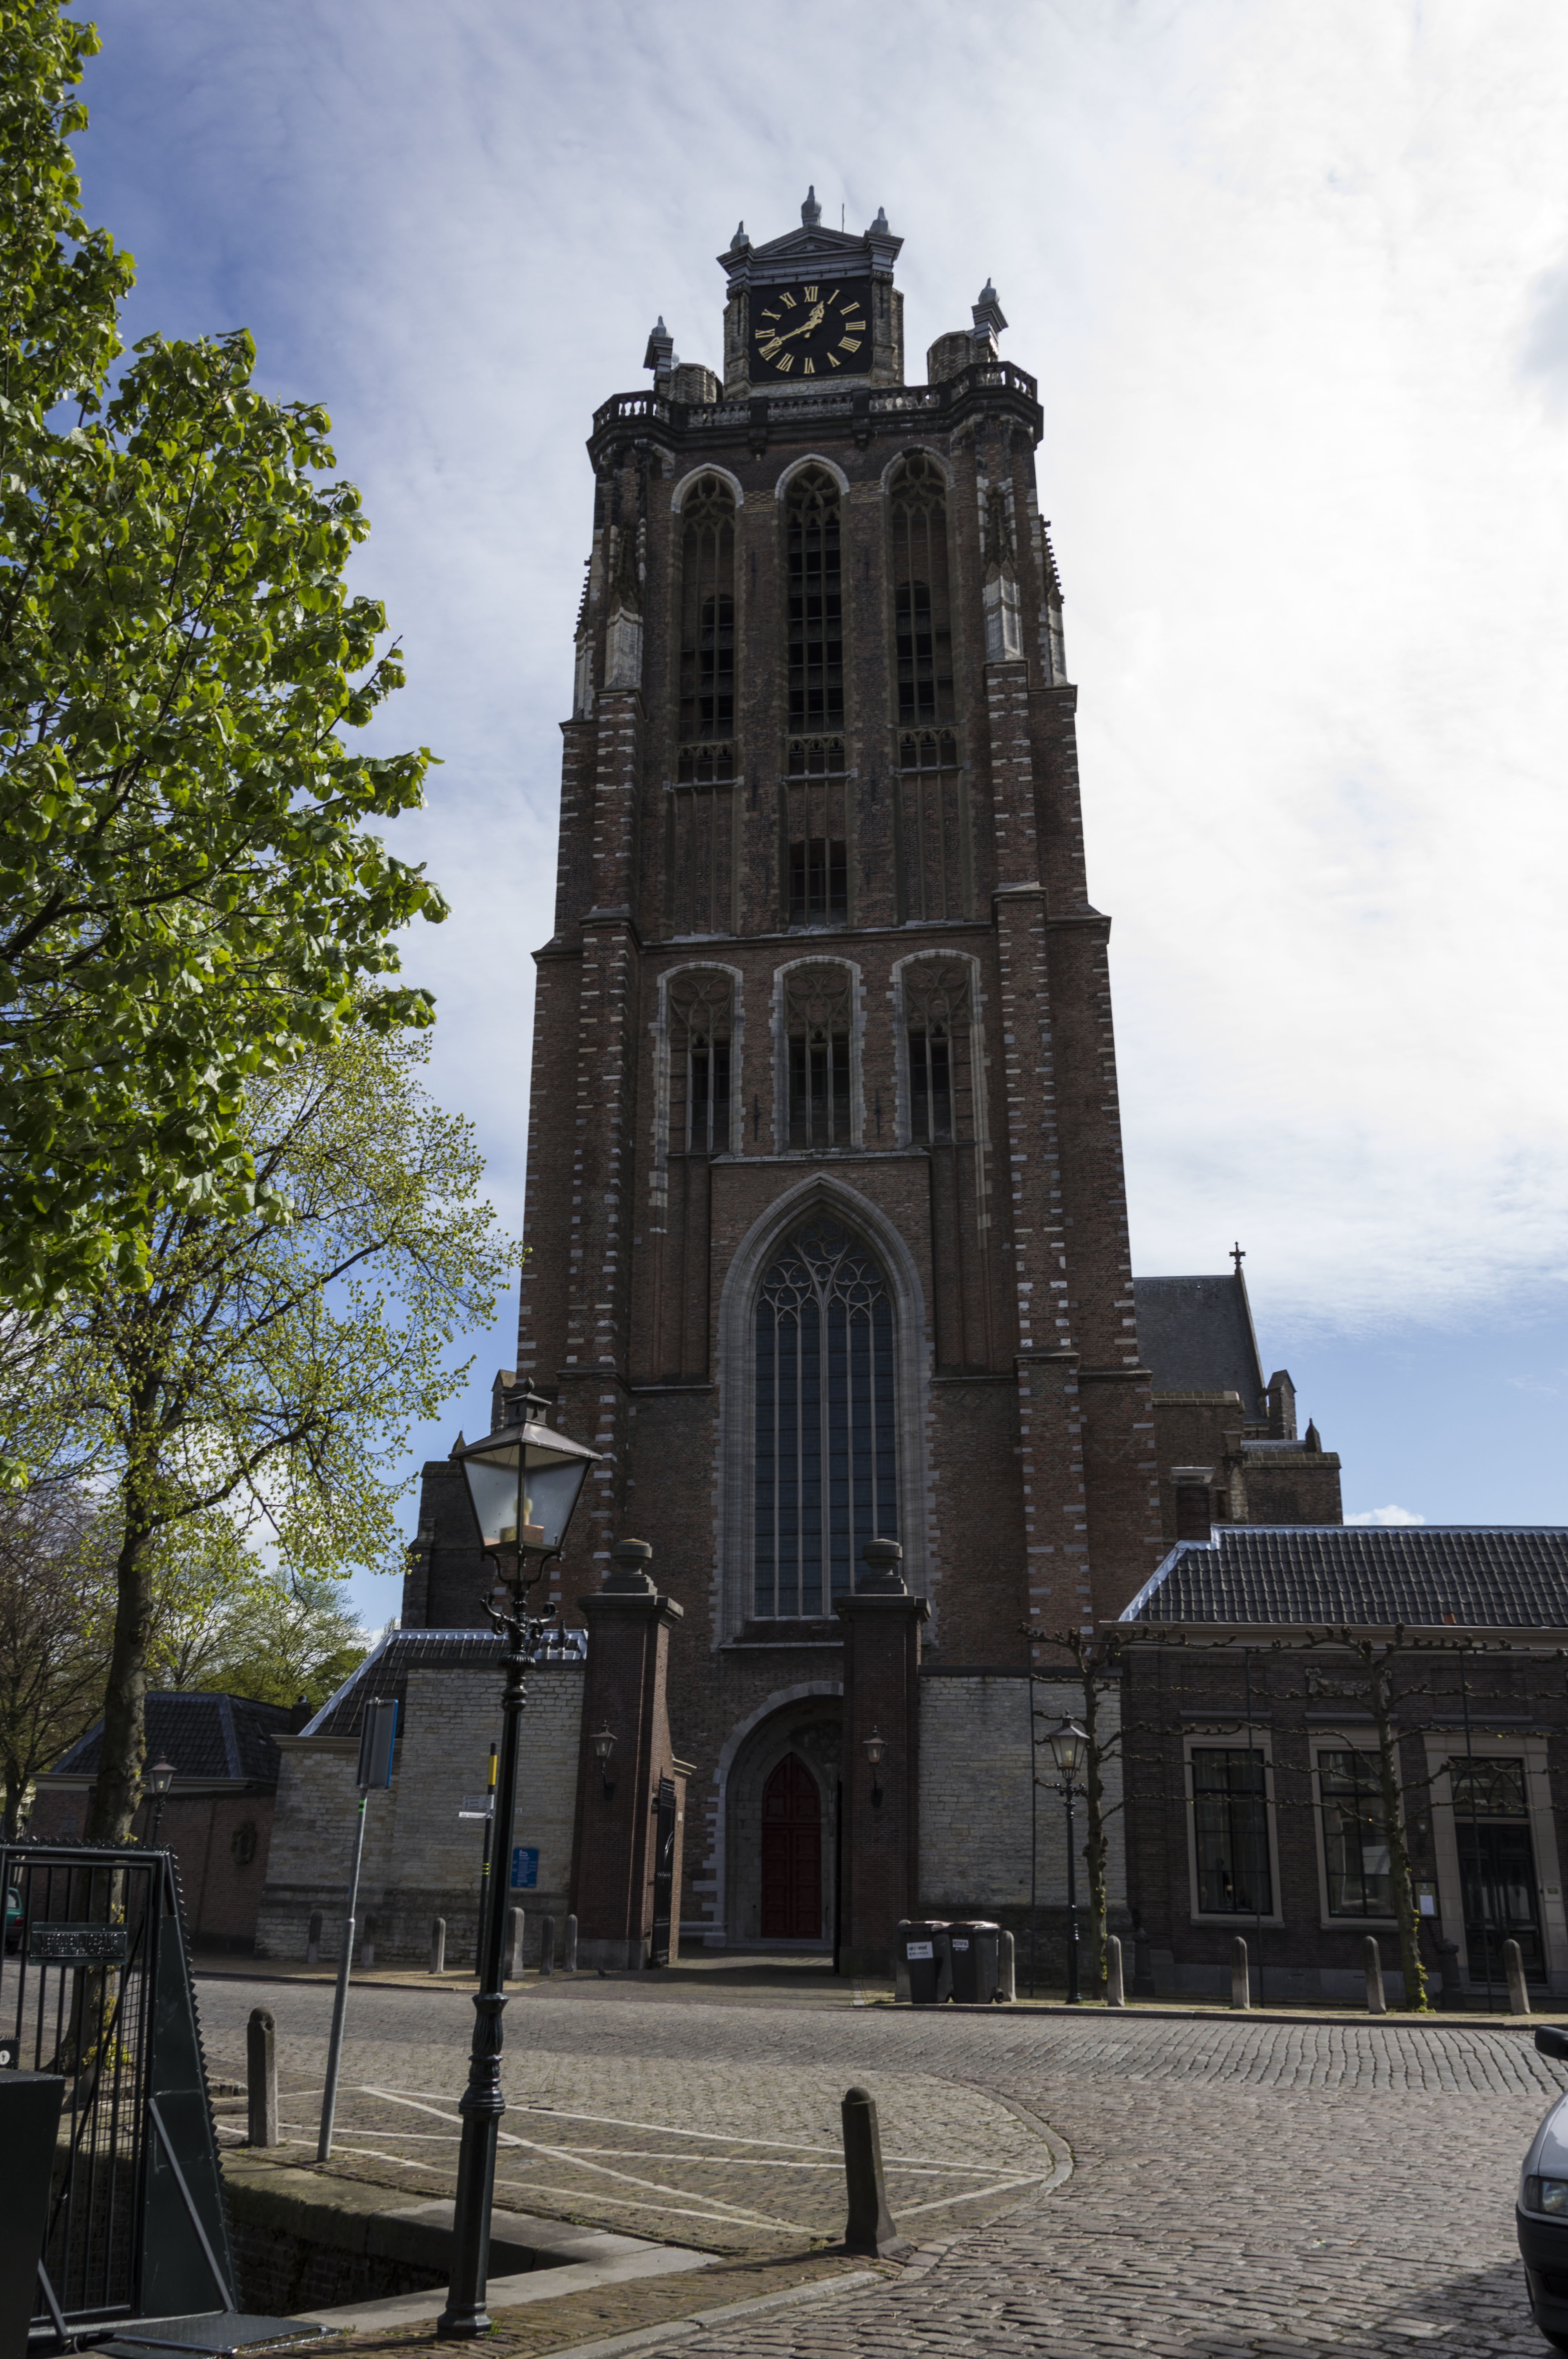
outdoor, architecture, building, urban, tower, landmark, church, cathedral, nikon, historic, place of worship, holland, nederland, netherlands, spire, steeple, dutch, belltower, outdoorphotography, urbanphotography, paulvandevelde, pdvandevelde, padagudaloma, dordrecht, stadsfotografie, grotekerk, onzelievevrouwekerk, nederlandinfotos, historisch, stadswandeling, architectuur, pvdvfotografie, pdvandeveldedordrecht, diep, rondjedordt, dedordtevaer, dutchphotography, totallydutch, dordtmonumenteel, erfgoedcentrumdiep, openmonumentendag, gothic architecture